New York accent

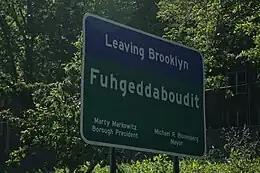
A sign on the periphery of Brooklyn that reads "Fuhgeddaboudit" (a pronunciation spelling of "forget about it"), illustrating the "Brooklyn accents non-rhoticity and "t"-voicing

The sound system of New York City English is popularly known as a New York accent. The accent of the New York metropolitan area is one of the most recognizable in the United States, largely due to its popular stereotypes and portrayal in radio, film, and television. Several other common names exist based on more specific locations, such as Bronx accent, Brooklyn accent, Queens accent, Long Island accent, and North Jersey accent. Research supports the continued classification of all of these under a single label, despite some common assumptions among locals that they meaningfully differ.